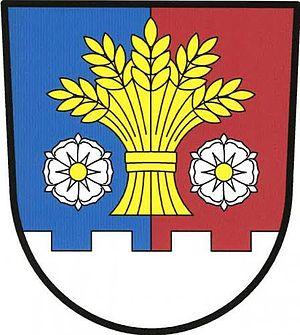
Úlibice est une commune du district de Jičín, dans la région de Hradec Králové, en République tchèque. Sa population s'élevait à 300 habitants en 2017.